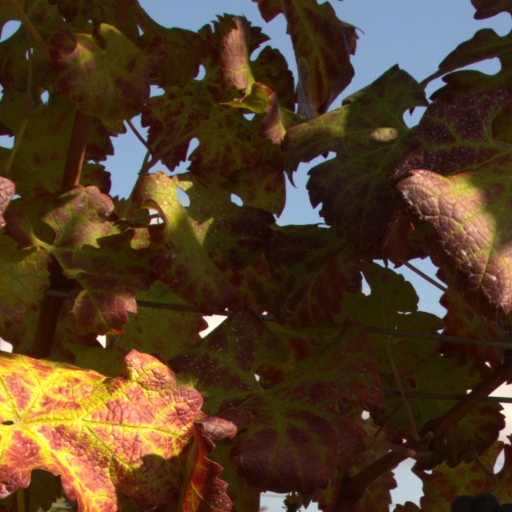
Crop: grape